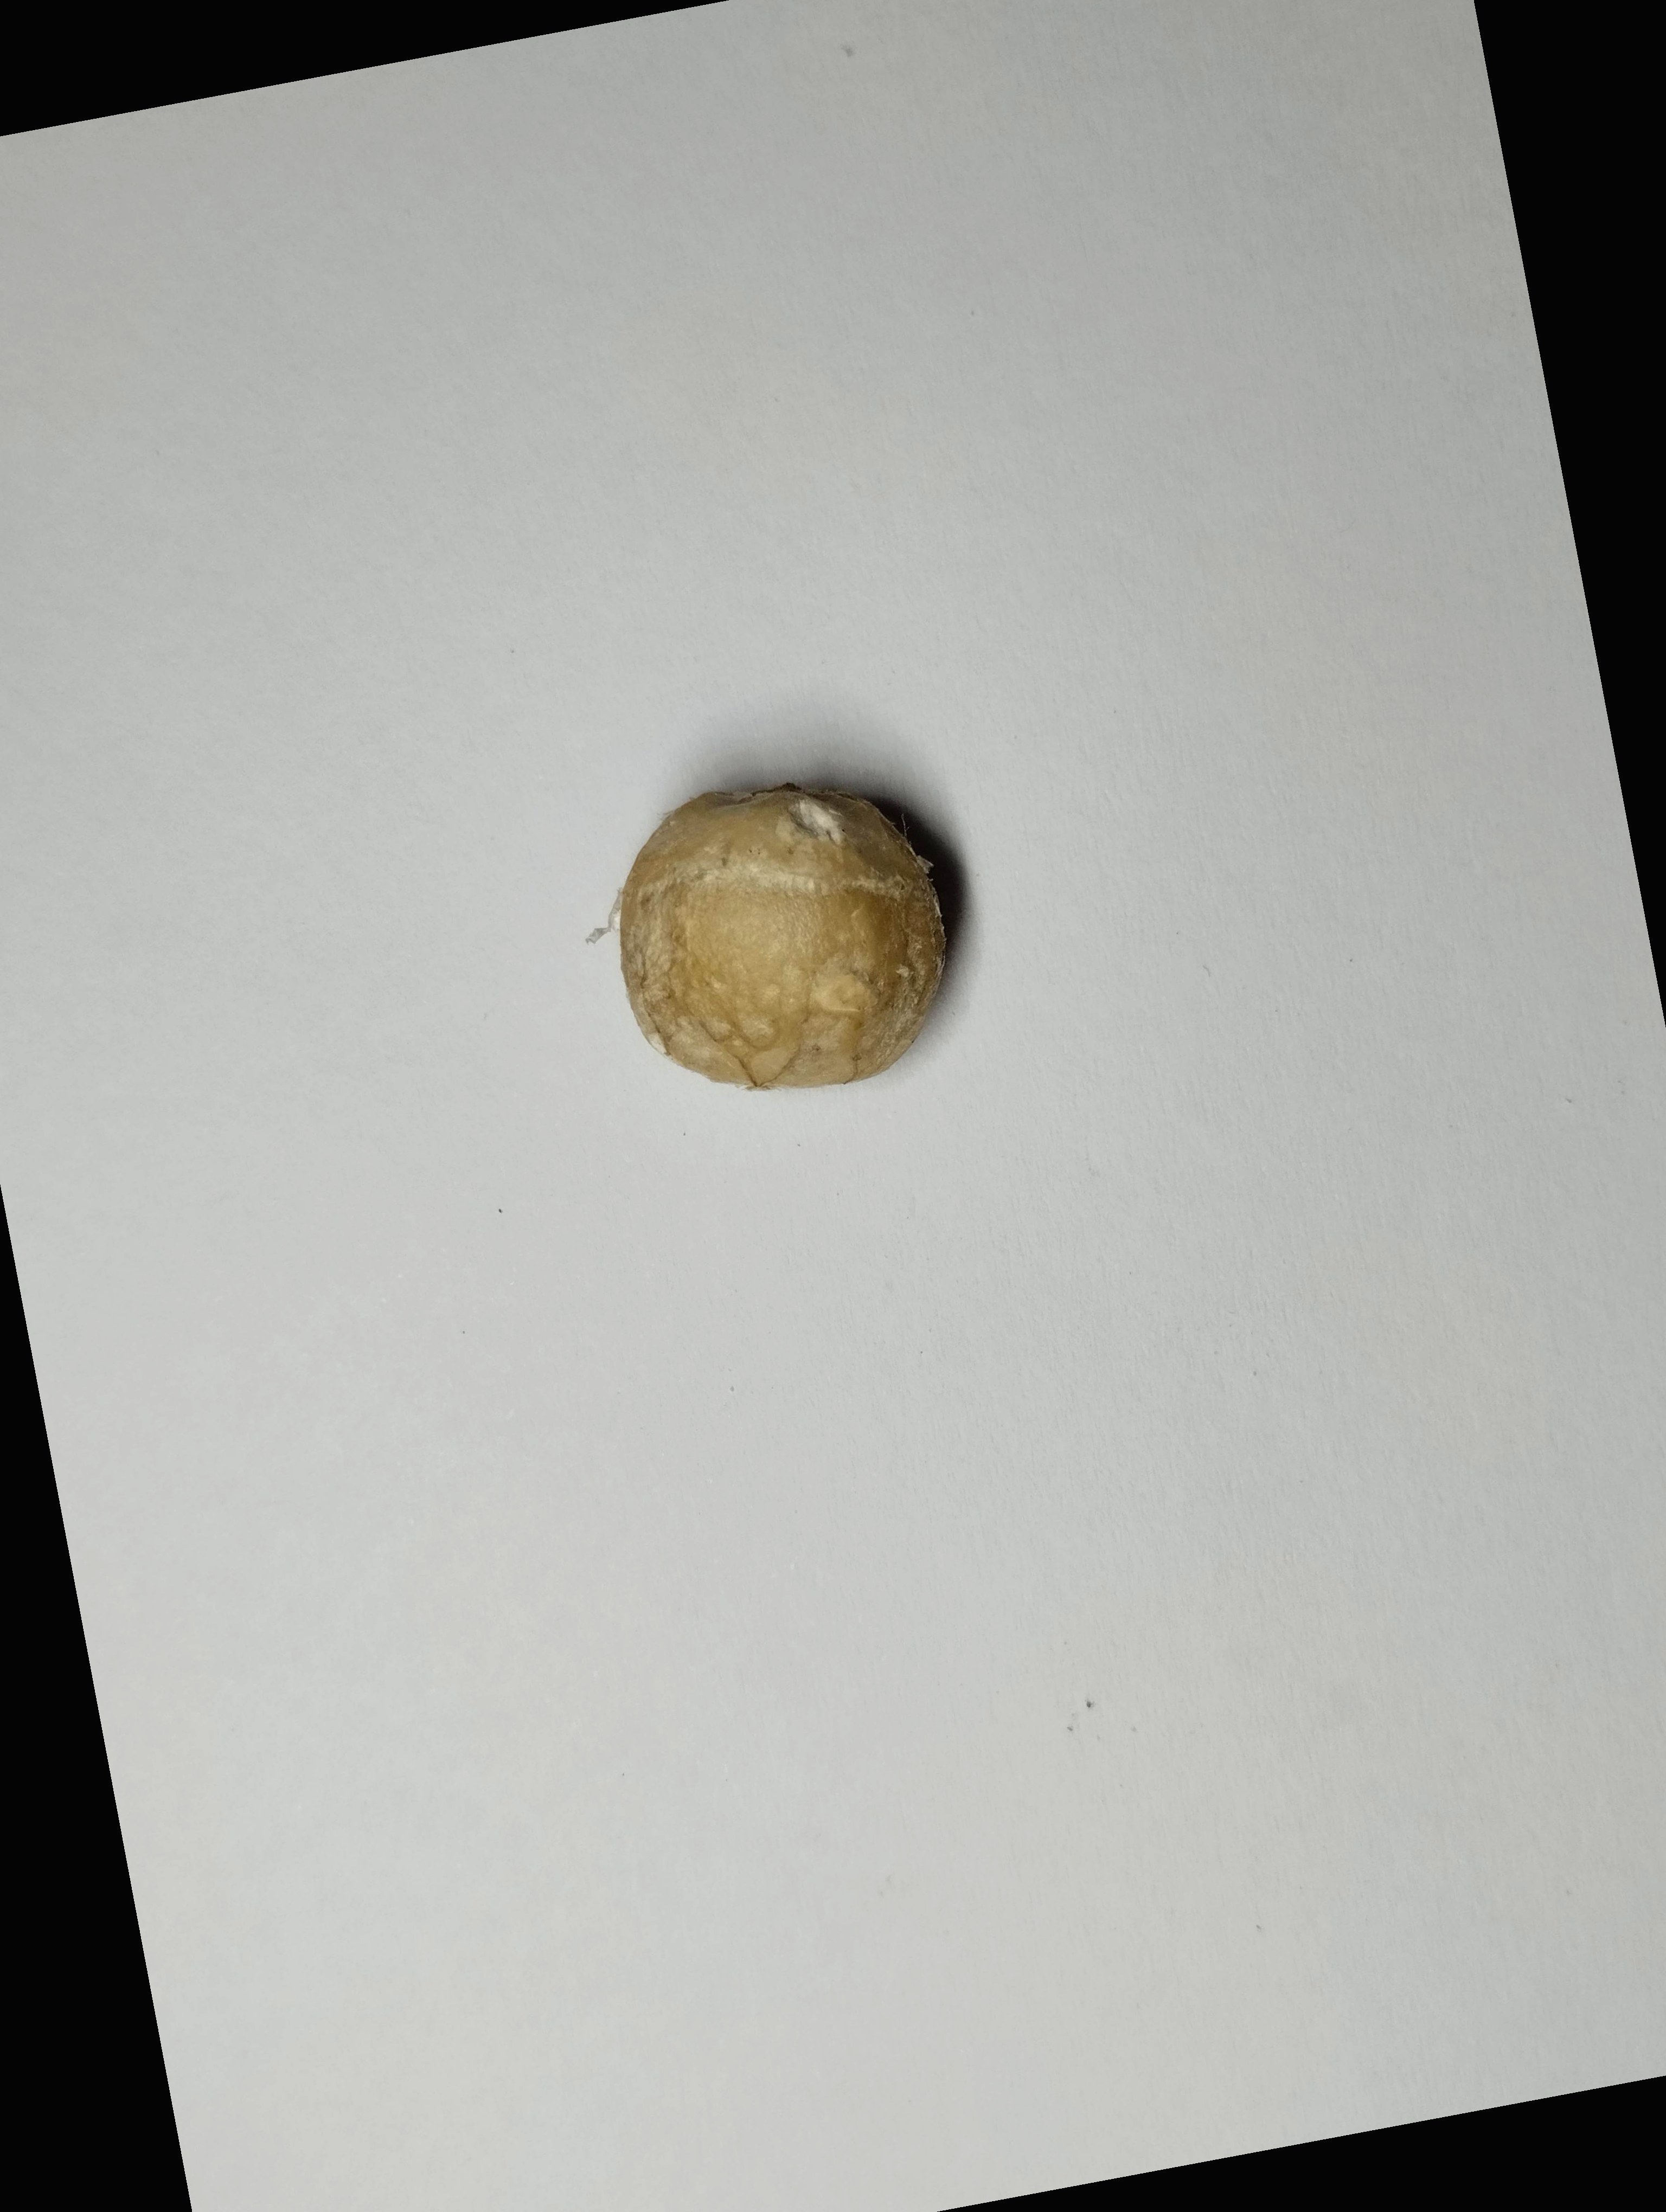
Label: bagus (good seed)